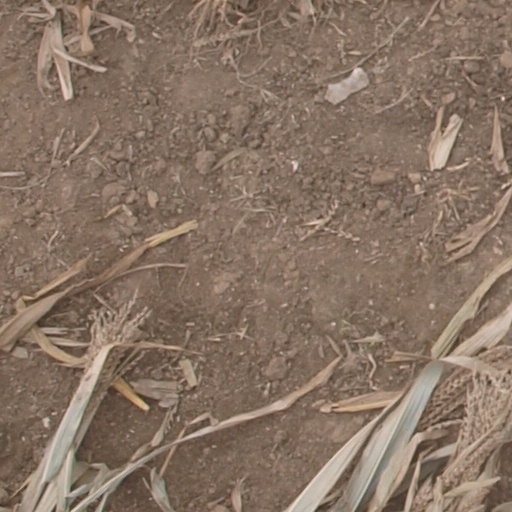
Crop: maize; corn